Bell Beaker culture

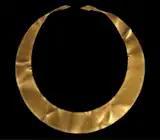
Gold lunula from Lower Saxony, Germany.

Furtwängler et al. (2020) analysed 96 ancient genomes from Switzerland, Southern Germany, and the Alsace region in France, covering the Middle/Late Neolithic to Early Bronze Age. They confirmed that R1b arrived in the region during the transitory Bell Beaker period (2800-1800 BC), along with Steppe-related ancestry. The vast majority of Bell Beaker R1b samples belonged to the U152 > L2 clade (11 out of 14; the other being P312 or L51).